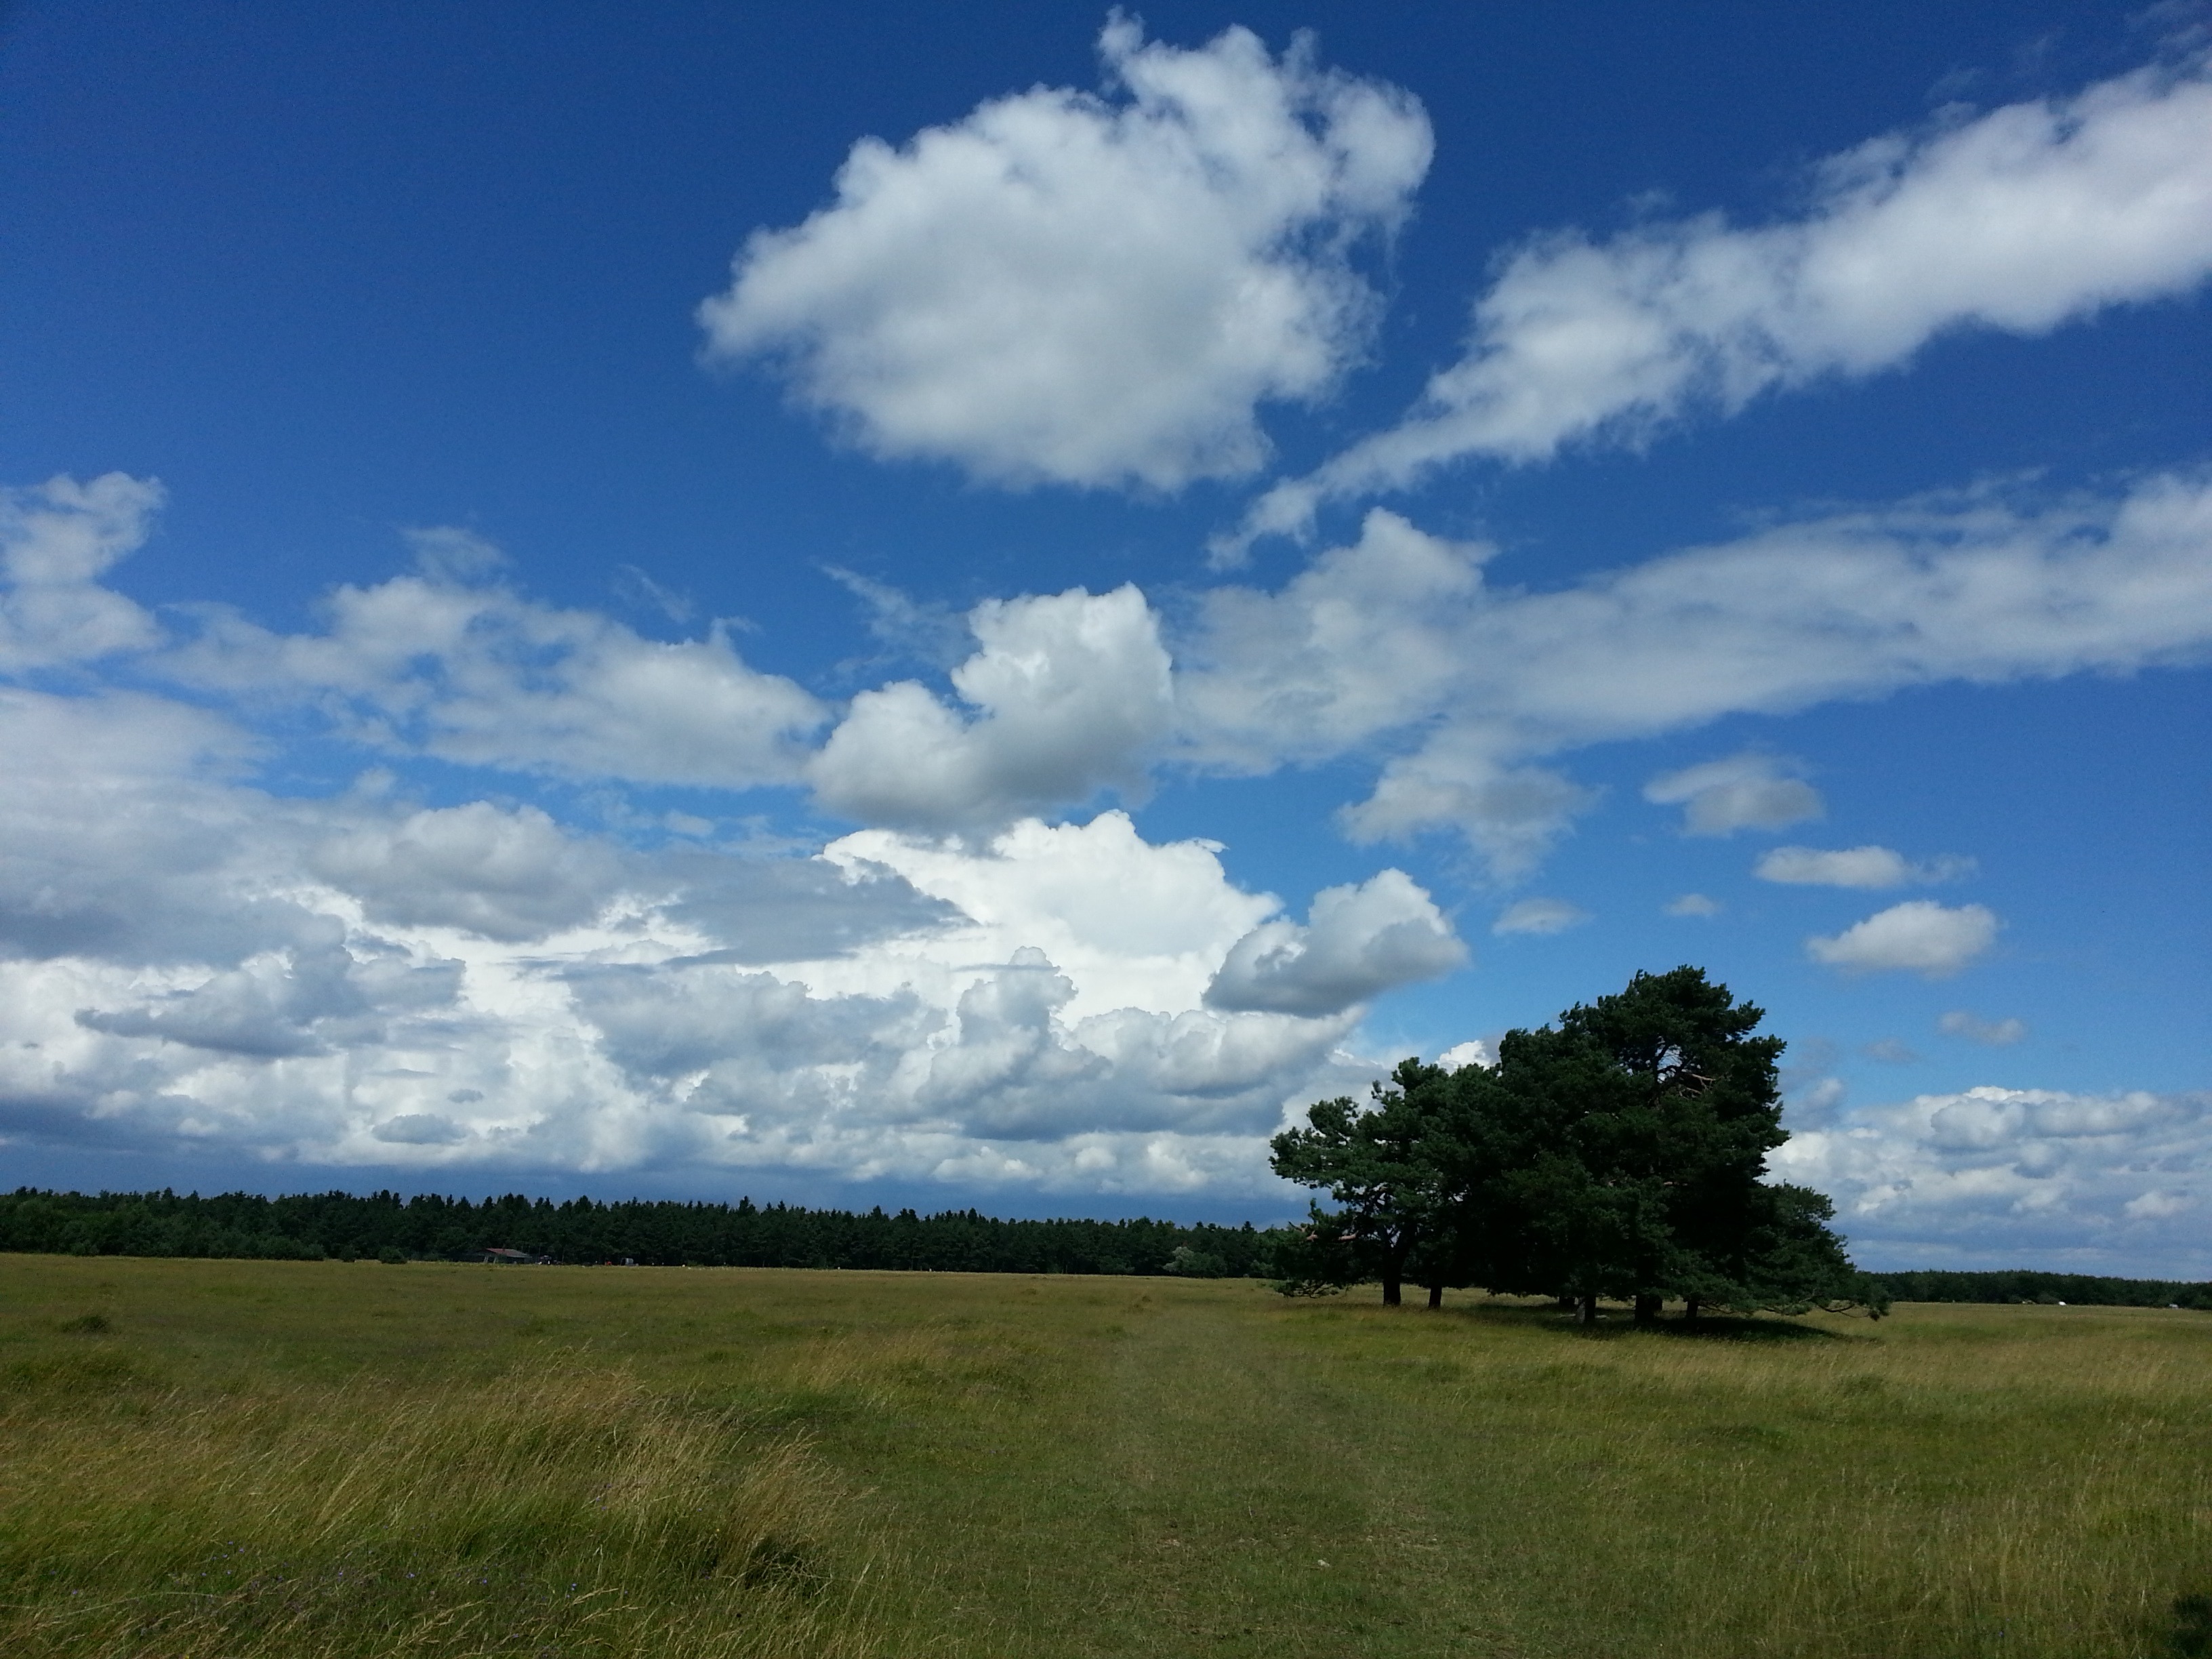
landscape, tree, nature, grass, horizon, cloud, sky, field, lawn, meadow, prairie, hill, pasture, cumulus, agriculture, savanna, plain, clouds, grassland, plateau, habitat, ecosystem, steppe, rural area, heathland, meteorological phenomenon, natural environment, geographical feature